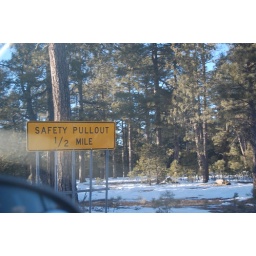
I was punchdrunk after being in the car for so long, so this sign was hi-lar-ious.